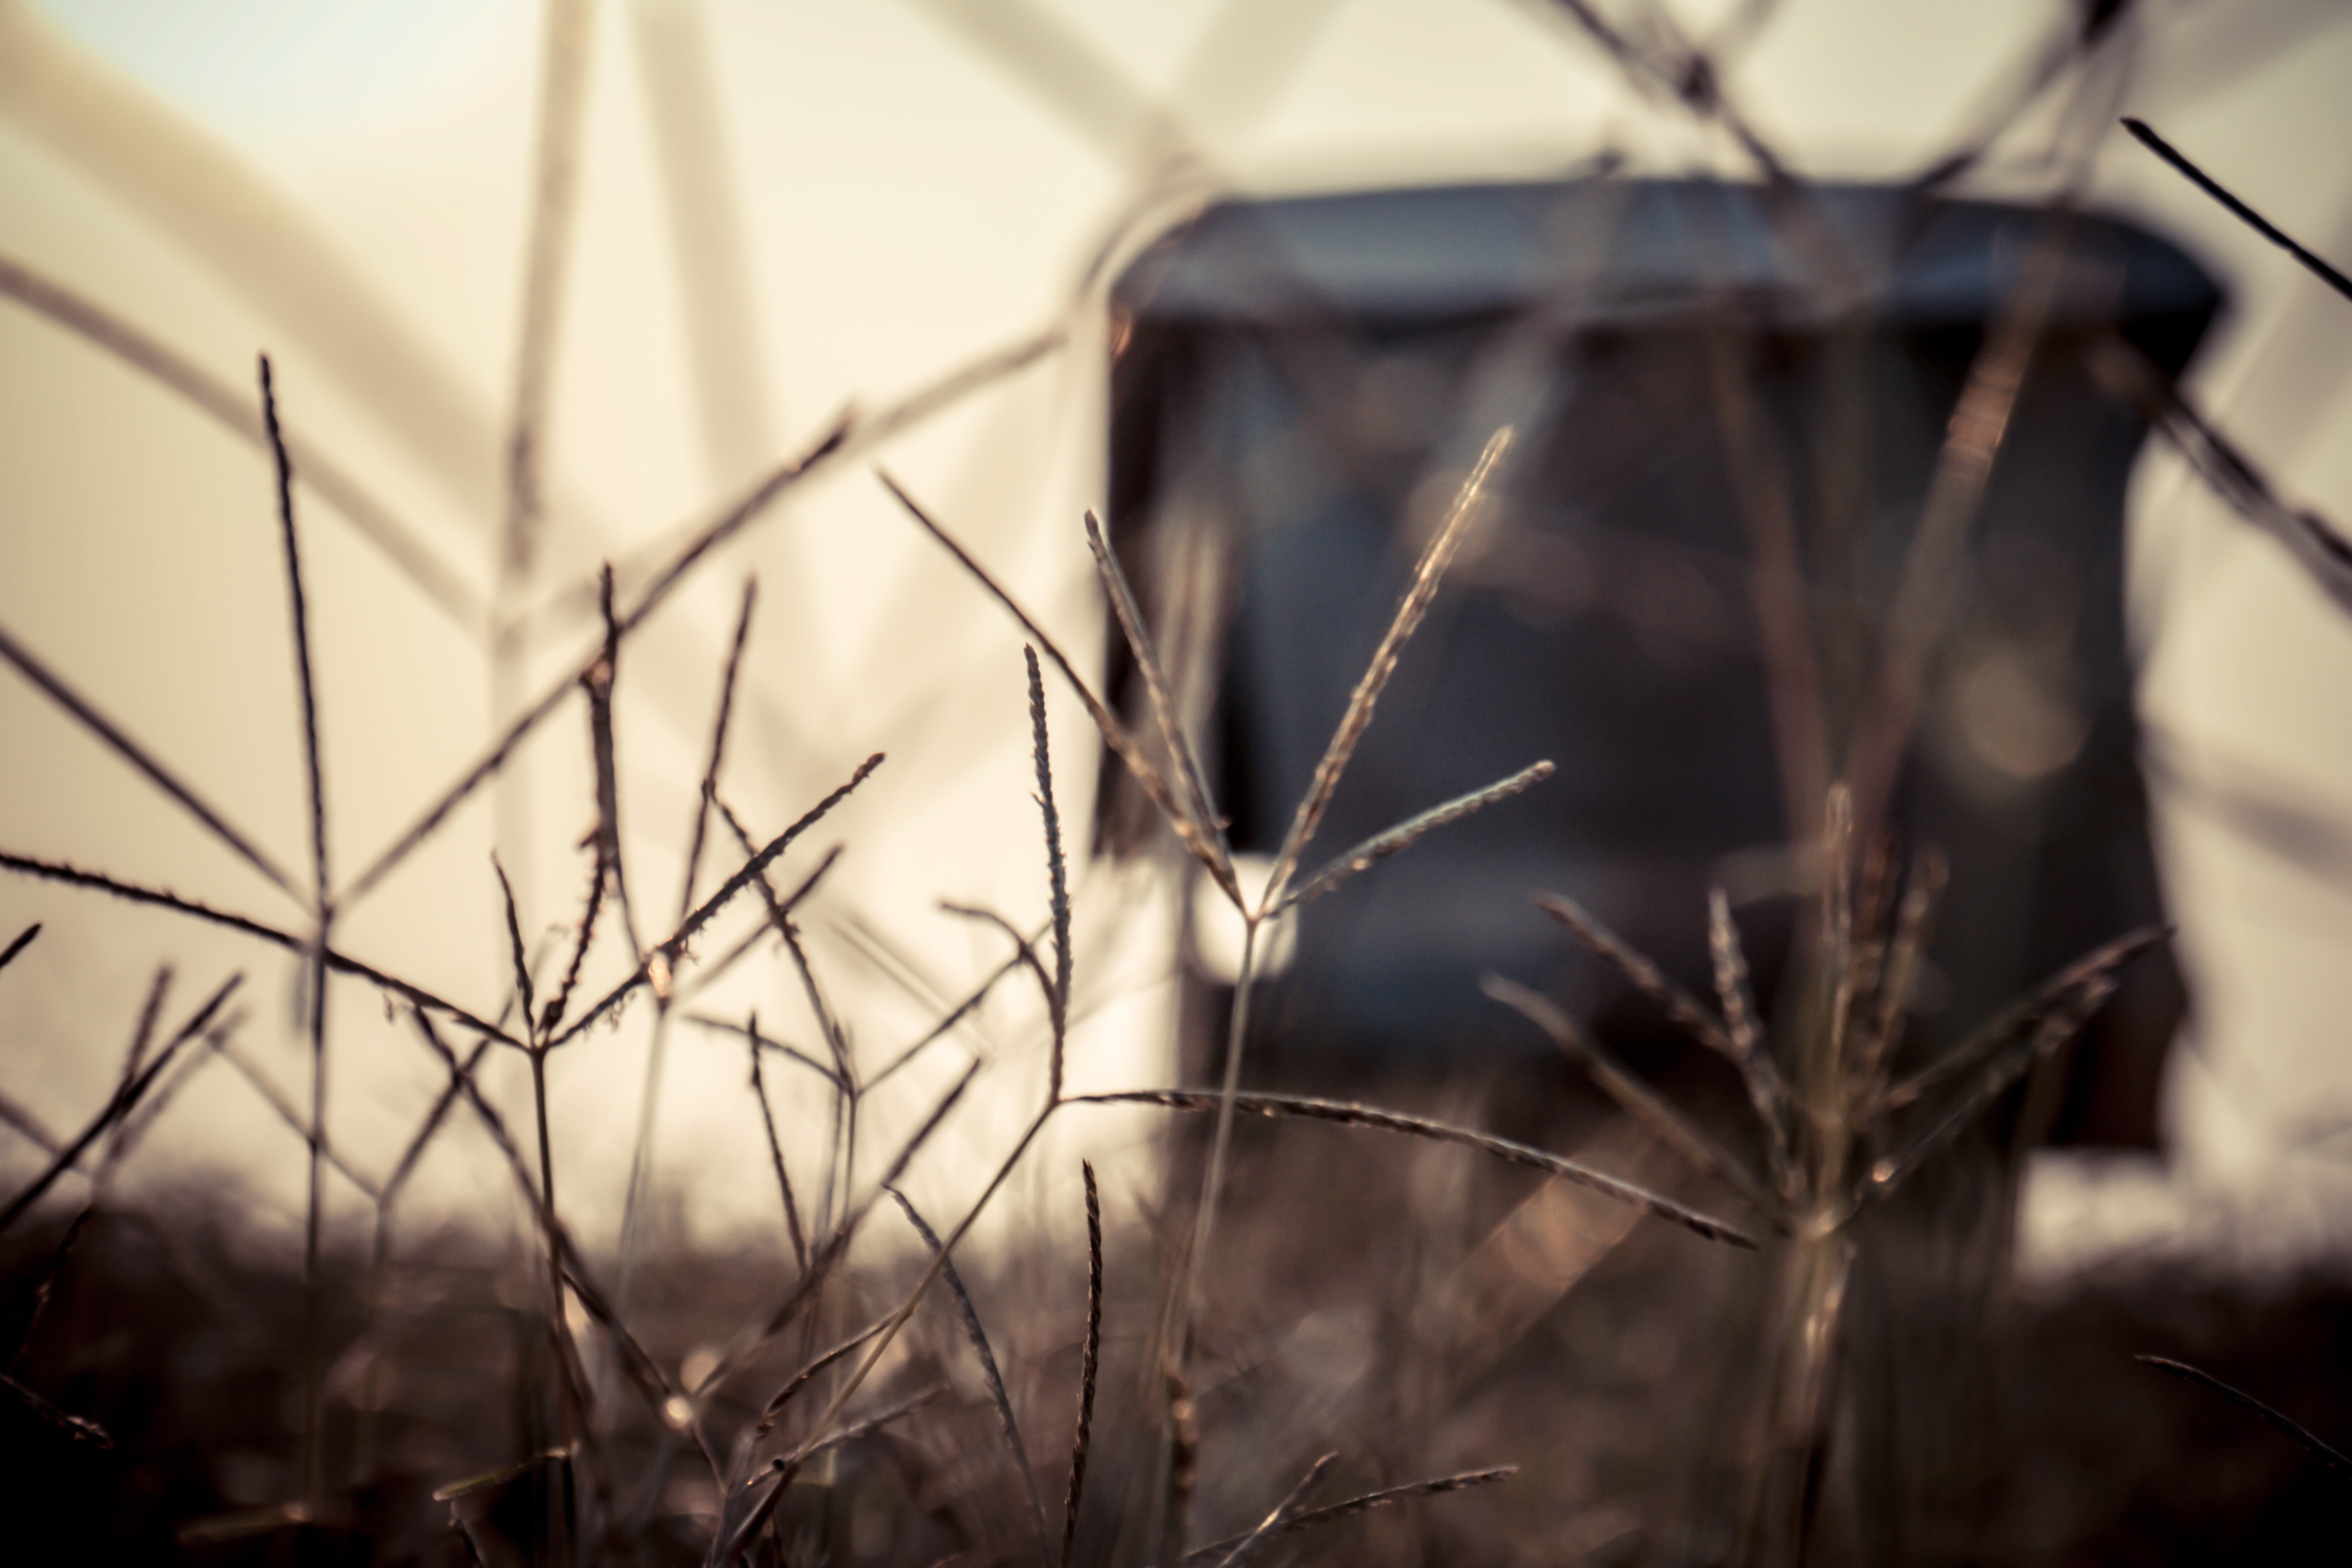
flower, light, autumn, background, beautiful, beauty, bright, brown, countryside, evening, field, garden, golden, grass, grassy, green, image, landscape, meadow, morning, natural, nature, ornamental, peace, plant, season, sky, soft, spring, springtime, summer, sun, sunlight, sunny, sunrise, sunset, vintage, wallpaper, yellow, branch, twig, black and white, tree, wildlife, leaf, monochrome photography, close up, atmosphere, photography, winter, wood, monochrome, stock photography, still life photography, macro photography, thorns, spines, and prickles, plant stem